Roger Jones (inspector general)

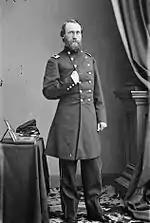
Roger Jones

Roger Jones (February 25, 1831 – January 26, 1889) served as Inspector General of the U.S. Army from 1888 to 1889. His father by the same name served as Adjutant General of the U.S. Army from 1825 to 1852.